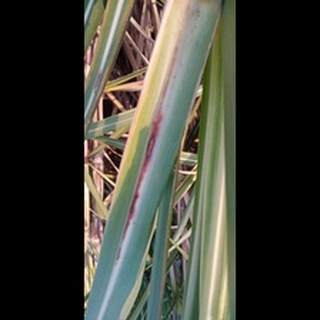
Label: sugarcane_red_rot